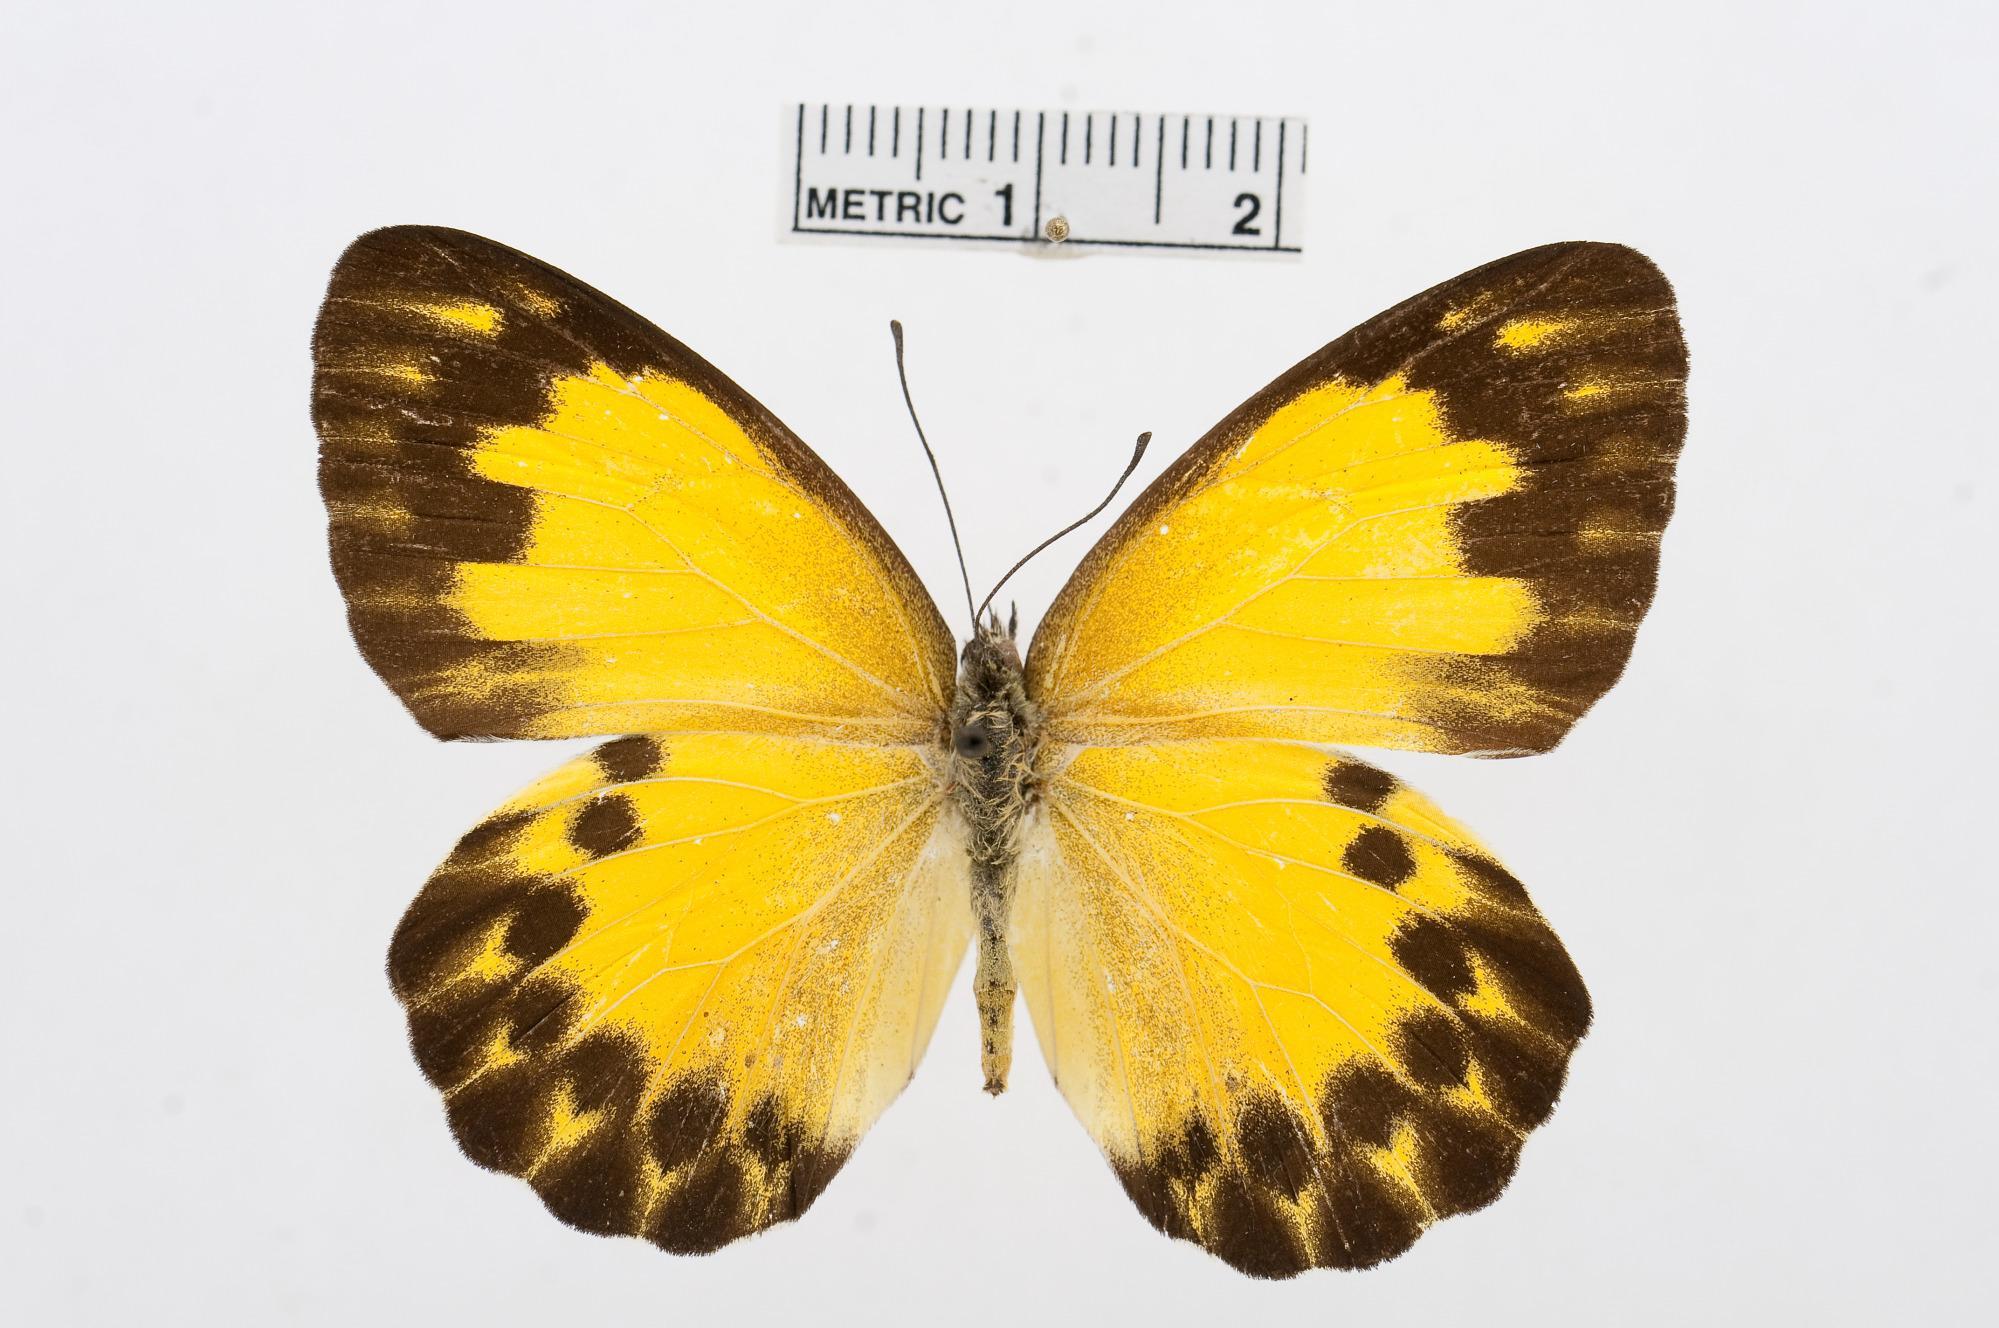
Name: Belenois theora
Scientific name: Belenois theora
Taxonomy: Animalia, Arthropoda, Hexapoda, Insecta, Lepidoptera, Pieridae, Pierinae